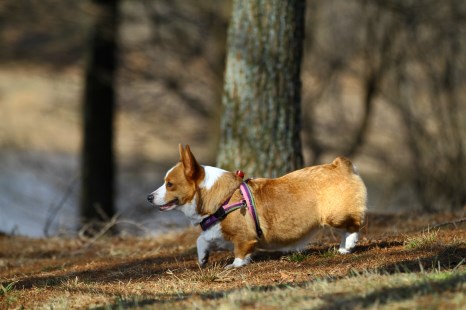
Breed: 2909-n000116-Cardigan